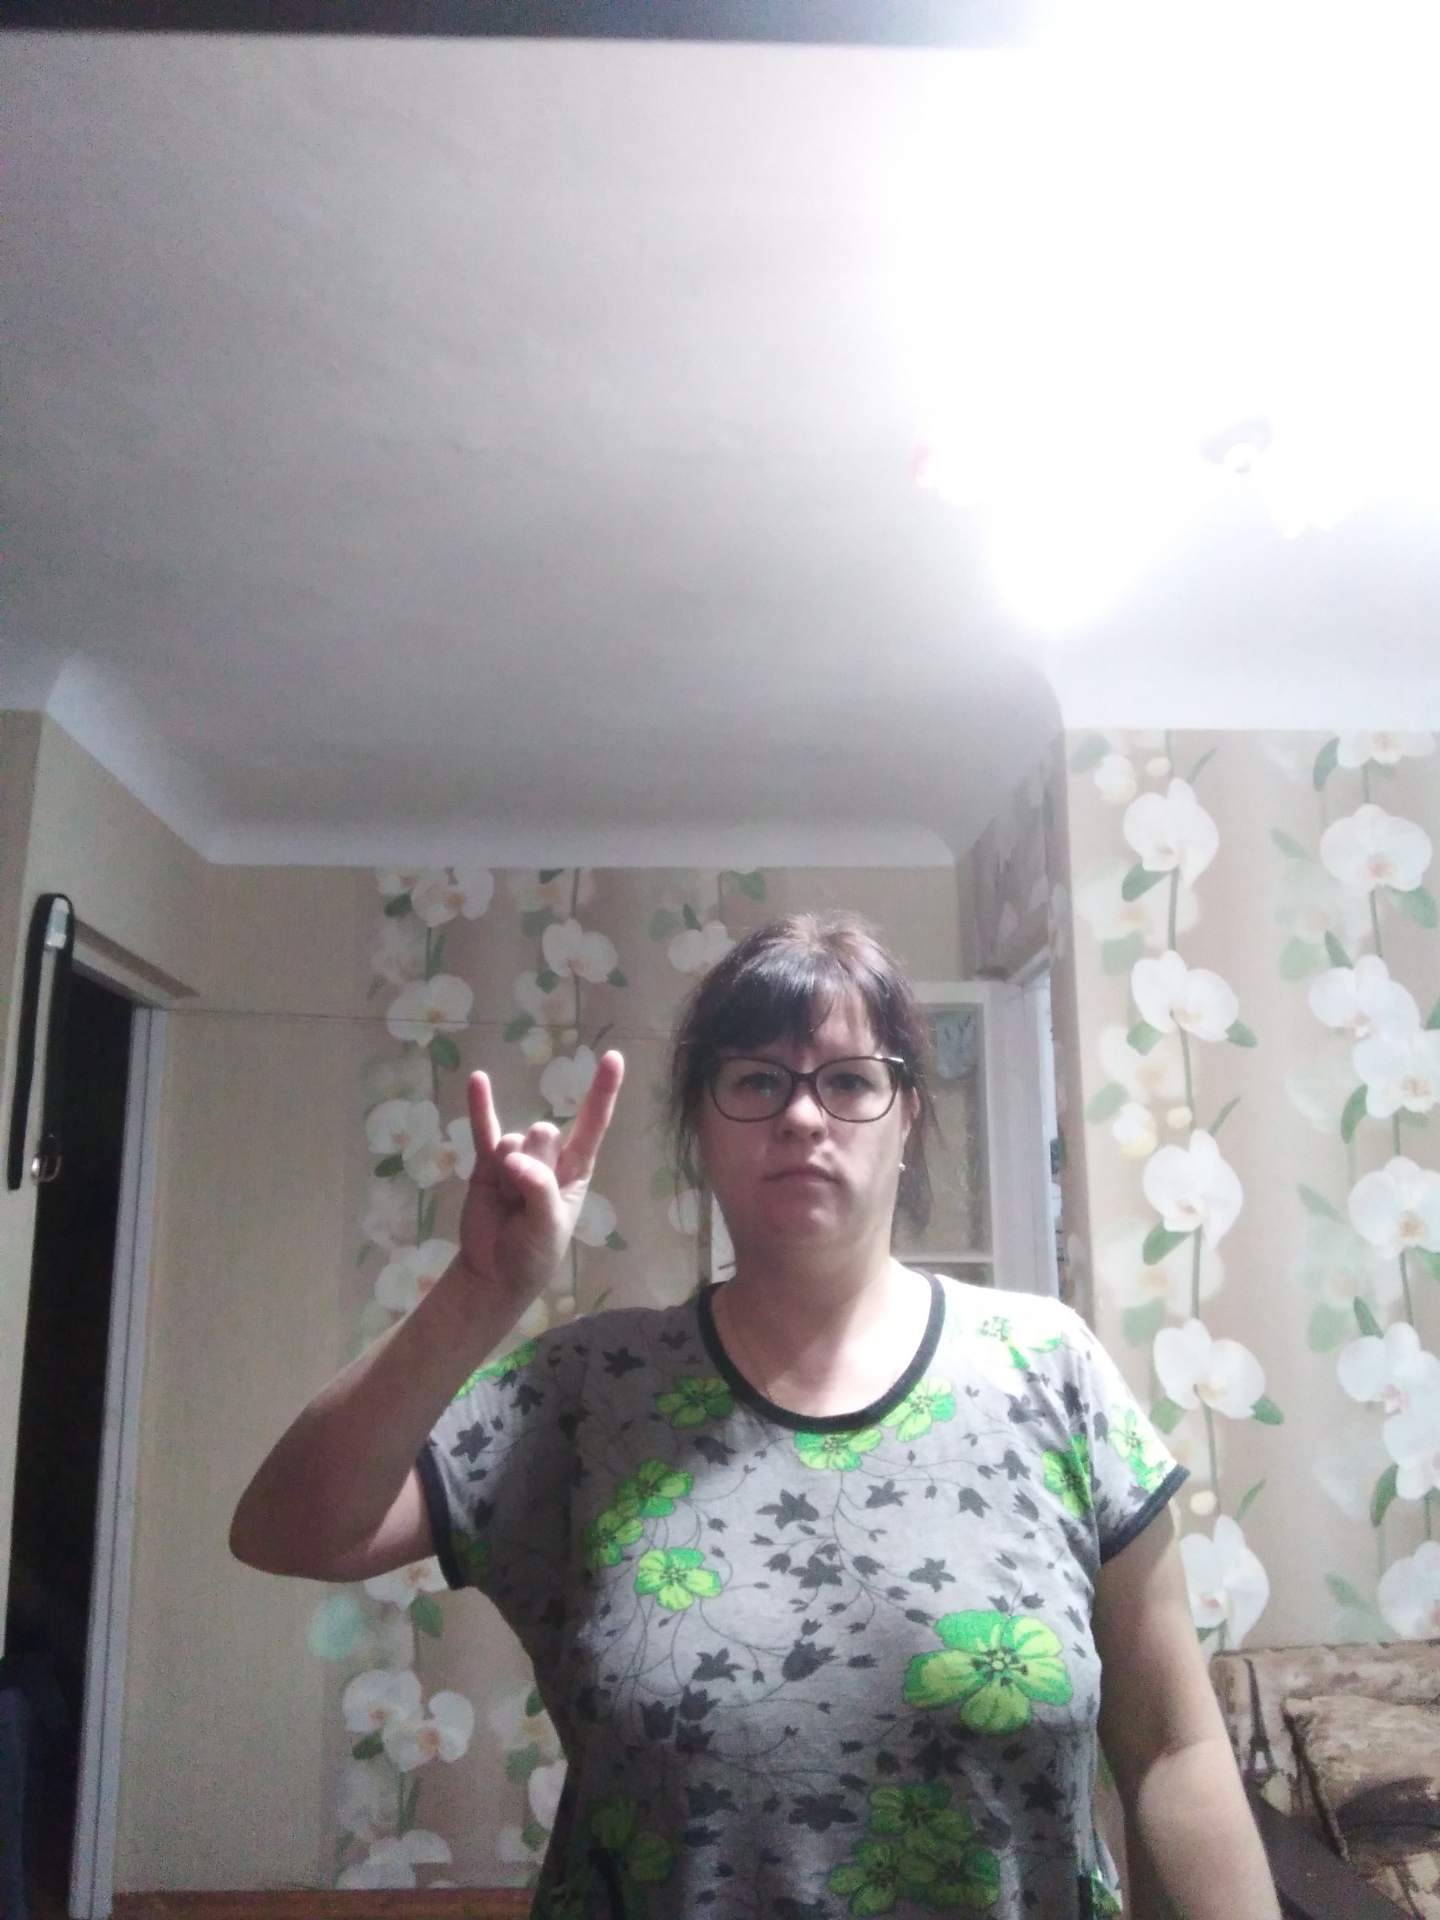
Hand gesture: rock